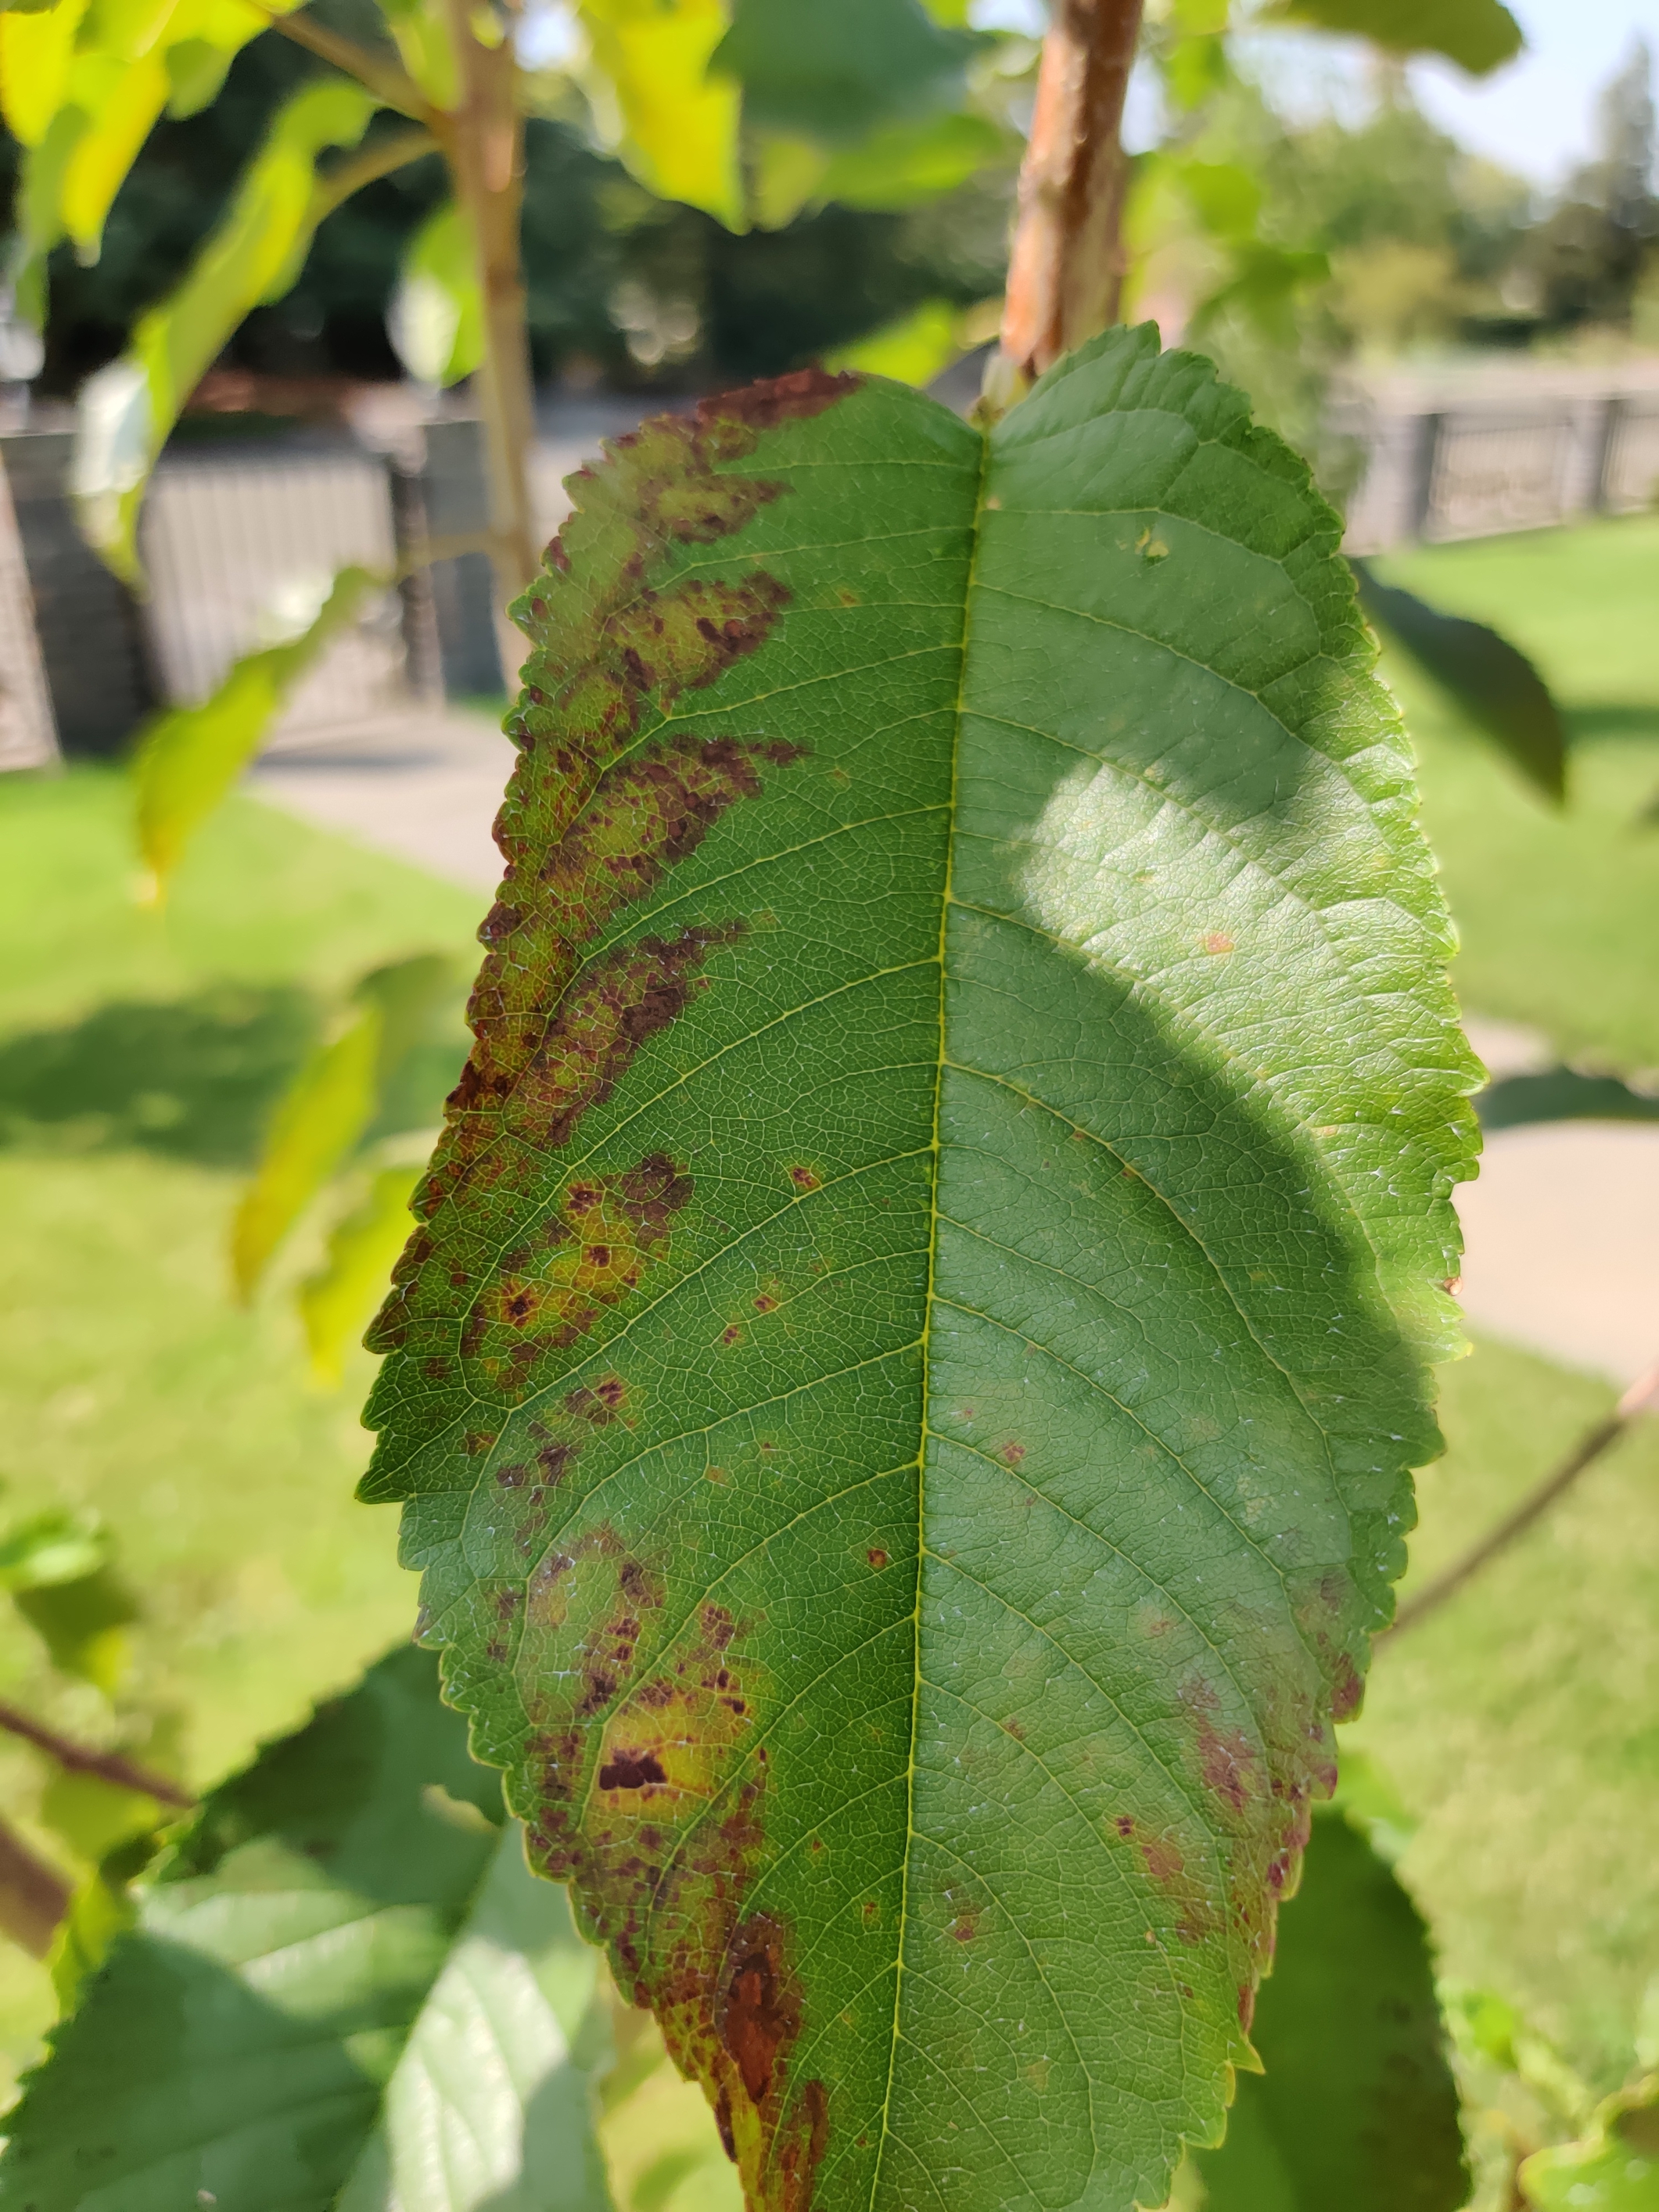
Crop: cherry
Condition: spot